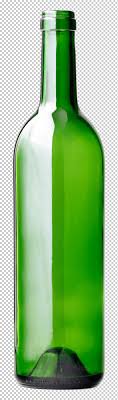
Waste category: glass